Edward Nathaniel Brush

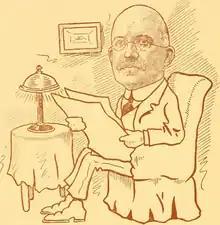
Caricature of Brush in 1916 publication

Edward Nathaniel Brush (April 23, 1852 – January 10, 1933) was an American physician, a mental hospital administrator, and an editor of psychiatric journals.